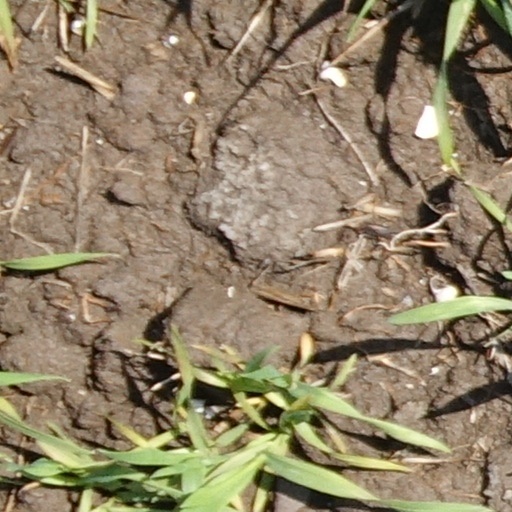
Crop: wheat